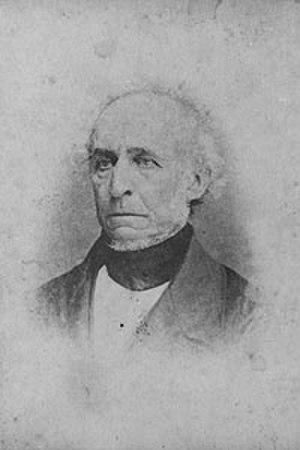
Les Histeridae, Histeridés en français, sont une famille d'insectes coléoptères. Leur répartition couvre l'ensemble du monde. Plus de 4 200 espèces ont d'ores et déjà été décrites dans cette famille comprenant notamment les histers du genre Hister. Ces Polyphages se distinguent notamment par des antennes en massue coudées et de courts élytres qui ne recouvrent que cinq des sept tergites de l'abdomen. Ce sont des prédateurs, essentiellement nocturnes, qui feignent la mort en cas de danger. Ces insectes se sont avérés utiles en médecine légale pour aider à évaluer le moment d'un décès en milieux non humanisés. Ils sont aussi particulièrement appréciés en agriculture, dans le contrôle des insectes ravageurs, particulièrement des insectes coprophages et de la mouche domestique. Certaines espèces sont cannibales et doivent donc être séparées dans le cadre de leur élevage en captivité. Leur étude s'appelle l'histéridologie.
John Eatton Le Conte est un naturaliste américain, né le 22 février 1784 à Shrewsbury dans le New Jersey et mort le 21 novembre 1860.